Describe the emotion expressed in this image:  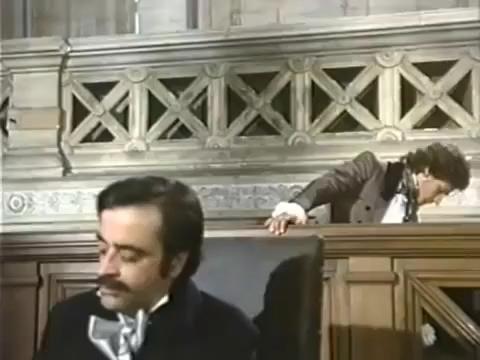
This person displays Pain, valence and arousal with low intensity.